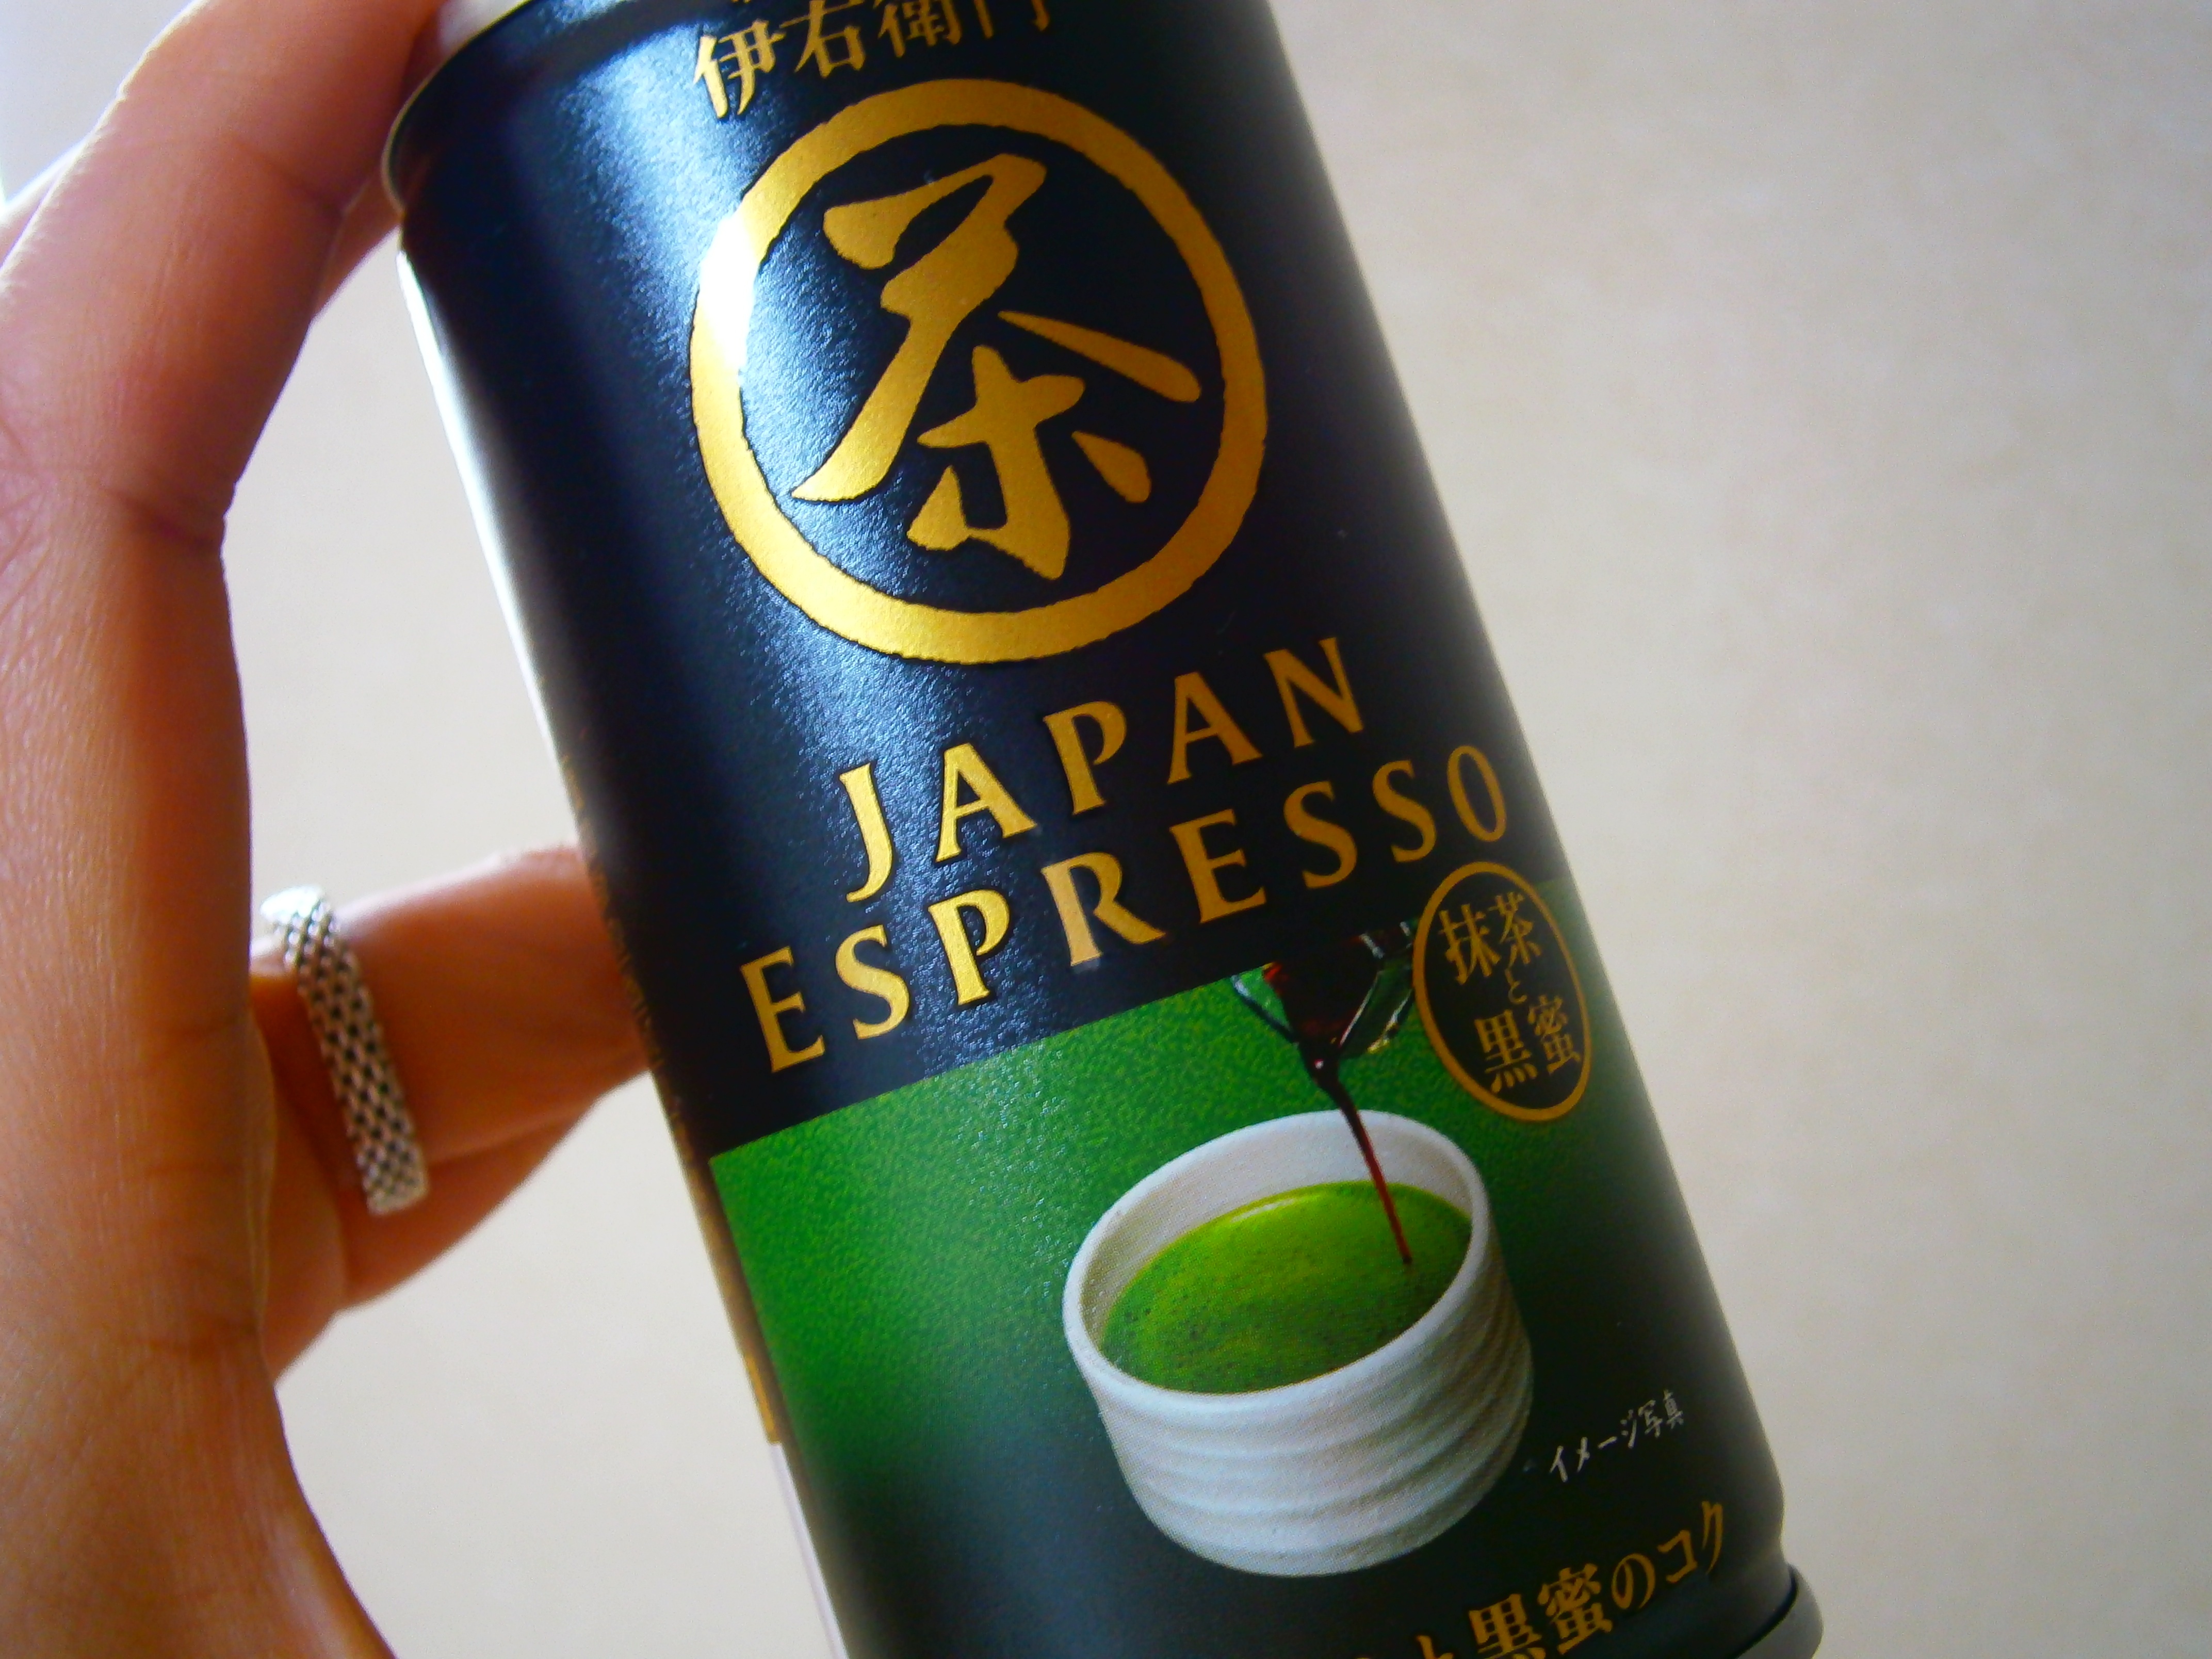
tea, drink, japan, espresso, beer, japanese, can, liqueur, teatime, greentea, flavor, canned, matcha